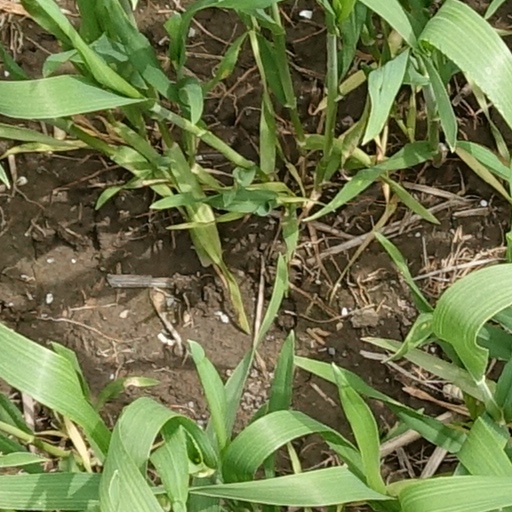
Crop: wheat